Vladimir Putin

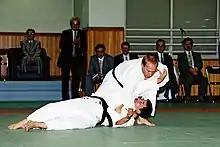
Putin practicing judo in Tokyo, Japan, in September 2000

Following the Russian invasion of Ukraine in 2022, state-controlled TV, where most Russians get their news, presented the invasion as a "special military operation" and liberation mission, in line with the government's narrative. The Russian censorship apparatus "Roskomnadzor" ordered the country's media to employ information only from state sources or face fines and blocks. The Russian media was banned from using the words "war", "invasion" or "aggression" to describe the invasion, with media outlets being blocked as a result.